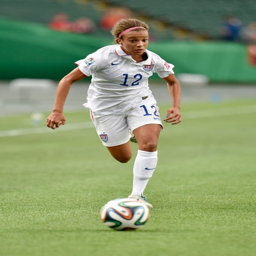
at athlete is the youngest player .